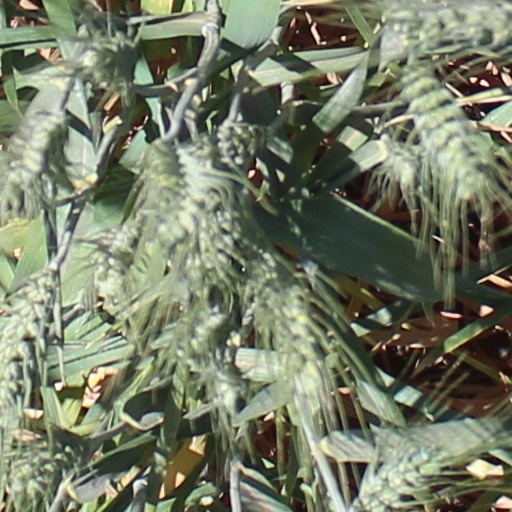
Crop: wheat